Universal War One

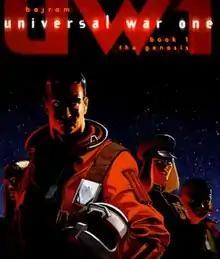
Cover to "Universal War One" #1, Marvel Publishing with Soleil Productions, circa 2008.

Universal War One is a six-part French comic book limited series written, penciled, and inked by Denis Bajram. The series was initially published in France by Soleil Productions from 1998 to 2006. Due to its popularity, it was later translated and released in English by Marvel Comics. The genre is military science fiction, and the series deals with such ideas as time dilation and time travel. Following the comics standards in France and Belgium, each of the six parts of the story has an approximately 50 pages length, making the whole story longer than usual limited series. The first issue of a follow-up series "Universal War Two" was released in French on 25 September 2013.